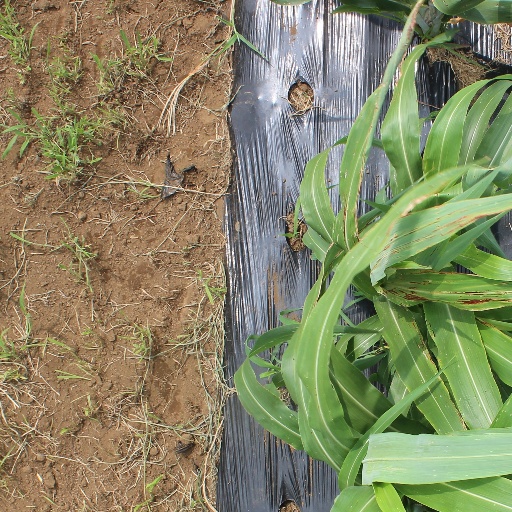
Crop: sorghum